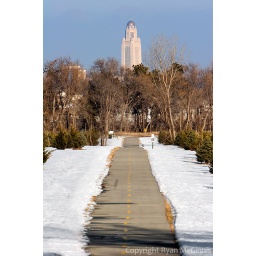
A bike path leads towards the distant capitol building in Lincoln, Nebraska, December 26, 2007.